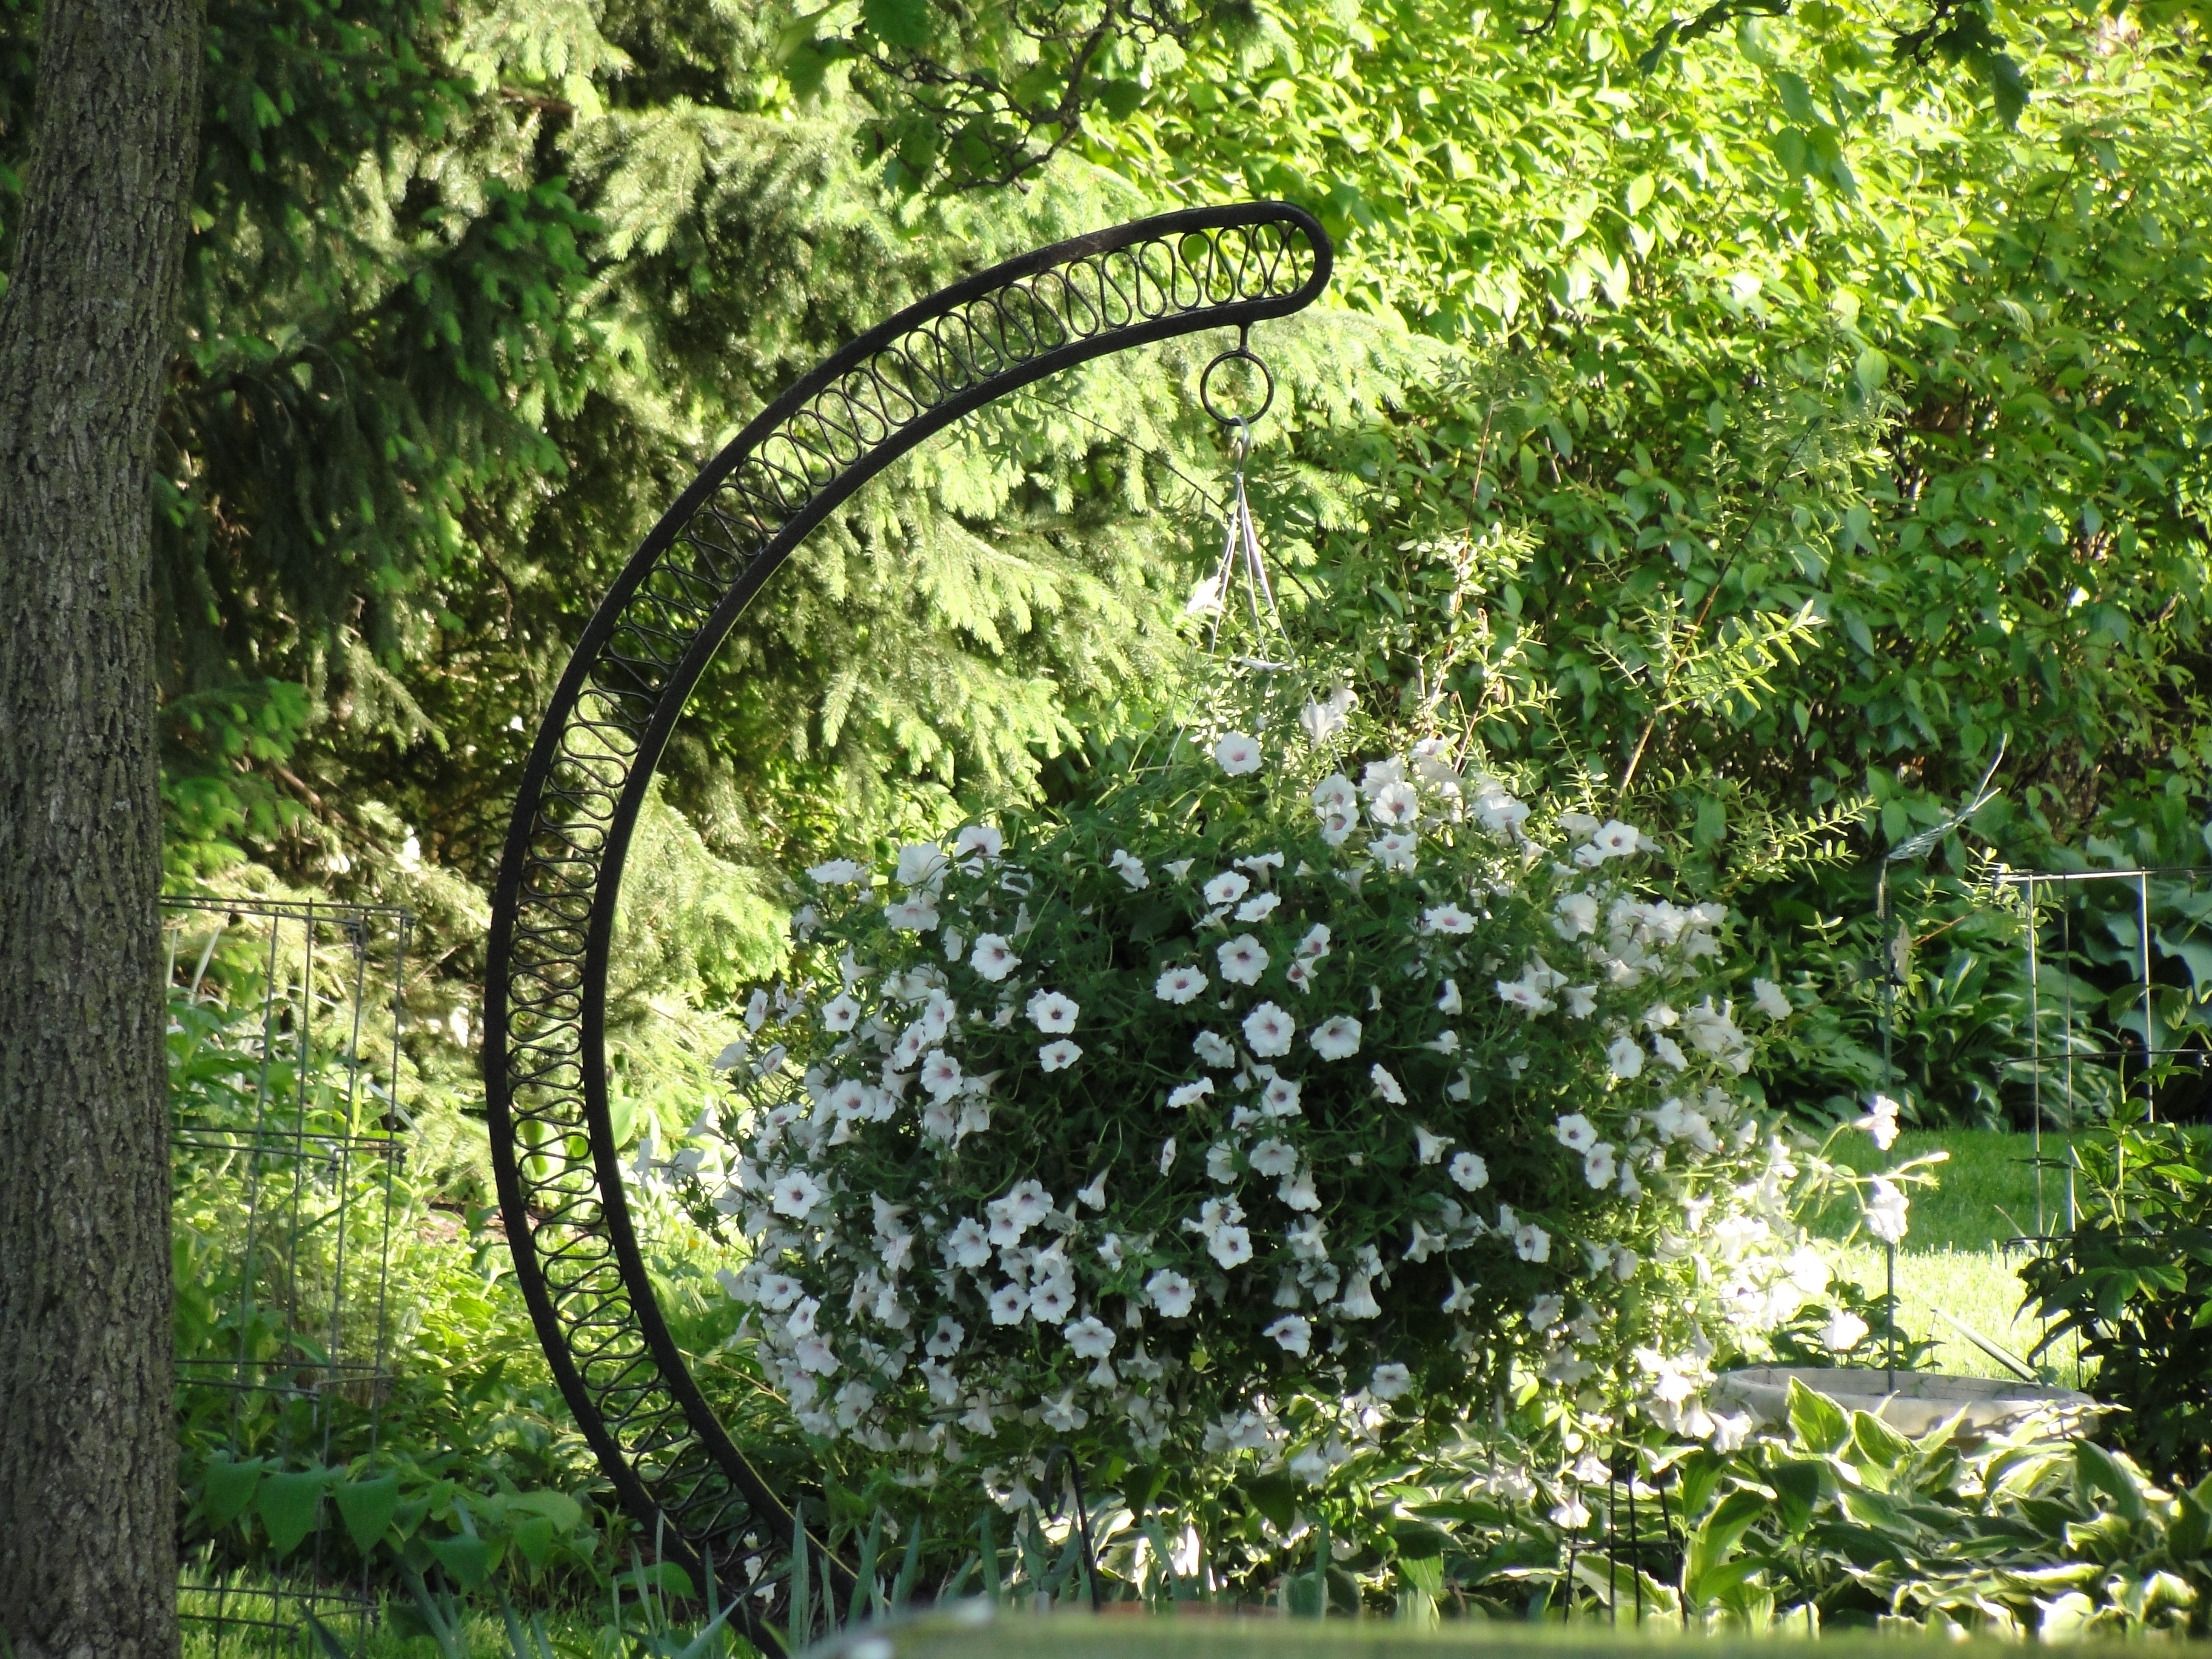
tree, nature, forest, branch, blossom, plant, leaf, flower, green, produce, botany, garden, flora, shrub, rainforest, botanical garden, petunia, woodland, white flowers, flowering plant, geraniums, woody plant, land plant, hanging planter